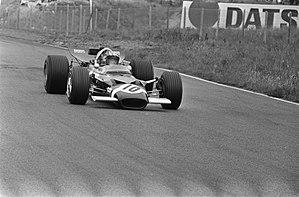
Joseph Siffert, couramment appelé Jo Siffert dans le milieu automobile et Seppi par ses compatriotes, est un pilote automobile suisse.